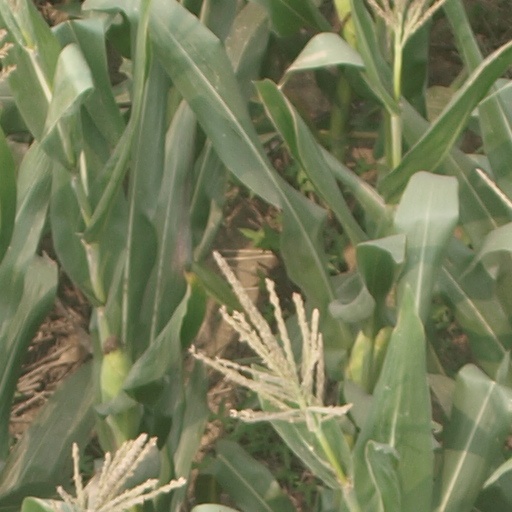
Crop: maize; corn